Philip Lybbe Powys Lybbe

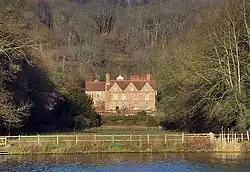
Hardwick House on the banks of the Thames

He was born as Powys at Broomfield House, Southgate, Middlesex, the son of Henry Philip Powys and his wife Julia Barrington. The Powys family lived at Hardwick House near Whitchurch-on-Thames which they had inherited some generations earlier from a marriage with the heiress to the Lybbes who had been its owners. He was educated at Eton College, and matriculated at Balliol College, Oxford in 1836, where he graduated B.A. in 1839 and M.A. in 1843.